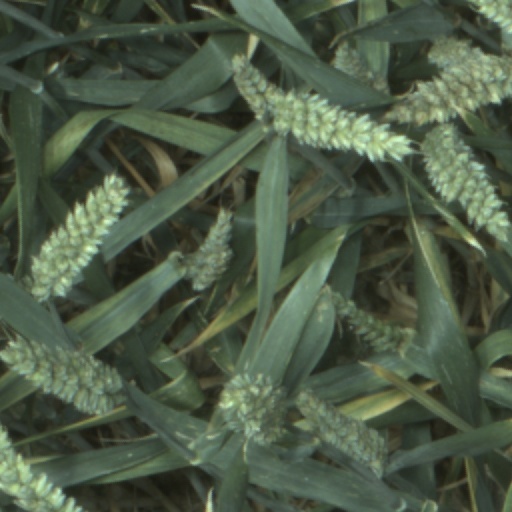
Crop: wheat